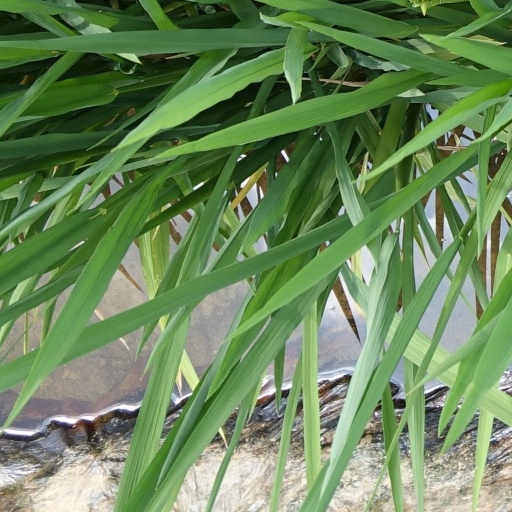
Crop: rice